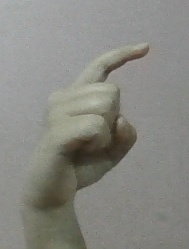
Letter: ra